Arcadia Education Centre

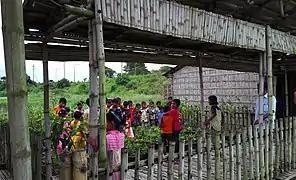

Architect Saif Ul Haque Sthapati of Dhaka, Bangladesh designed a buoyant platform that floats tethered during the rainy season and settles back to the ground during the dry season, allowing the facility to remain operational year-round. In addition to this cost-effective solution to flooding, the building is made of inexpensive materials, including several local bamboo varieties and upcycled materials such as steel drums and car tires. The building materials and techniques are based on traditional house construction techniques used in the area. This amphibious structure that rises with water levels could be the potential solution to rising sea levels because of climate change.